3d Low Altitude Air Defense Battalion

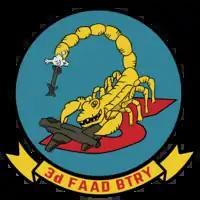
3rd FAAD Battery insignia

3rd Forward Area Air Defense (FAAD) Battery (−) was commissioned as an independent command within Marine Air Control Group 38 on 8 March 1982 following 3rd FAAD Platoon's detachment from Marine Air Support Squadron 3 the previous day. Major Jeffrey Johnson commanded 3rd FAAD Battery under MASS-3, MACG-38, 3rd MAW, initially in 1982 at its inception. Later, under Maj Ralph F. Marchewka's command, 3rd FAAD Btry (-) started with 78 Marines and an H&S Platoon. It grew to five firing platoons before 3d Low Altitude Air Defense Battalion was activated under LtCol Robert. C. Dodt Jr. on 22 January 1987.